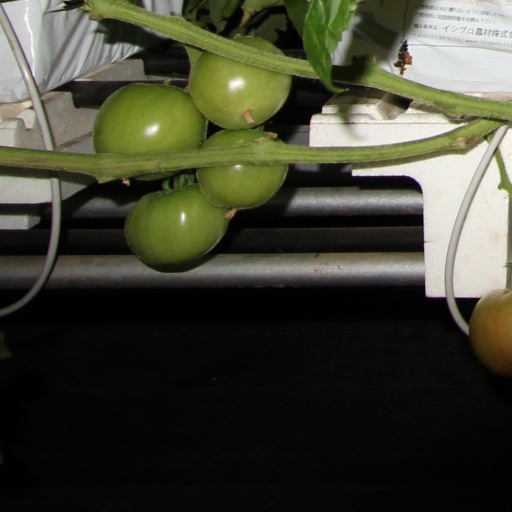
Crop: tomato